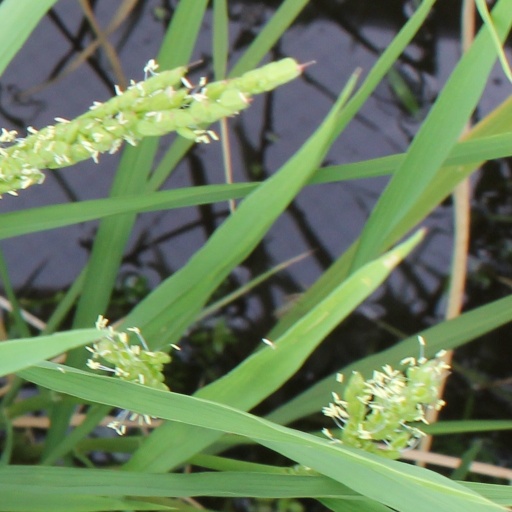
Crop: rice